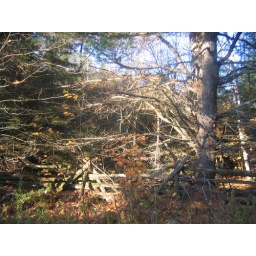
Another day in the country. An old fence a little ways up the road towards Wilton's house.